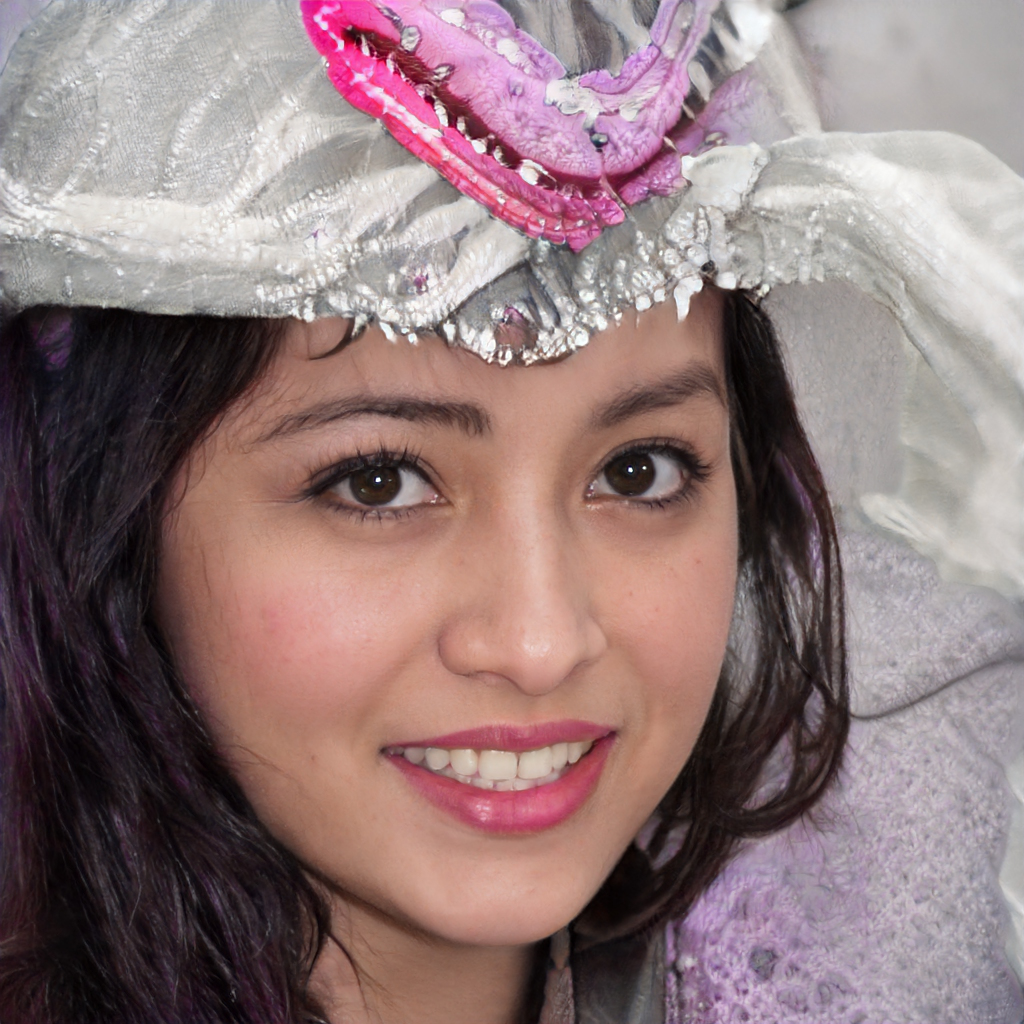
Gender: Female